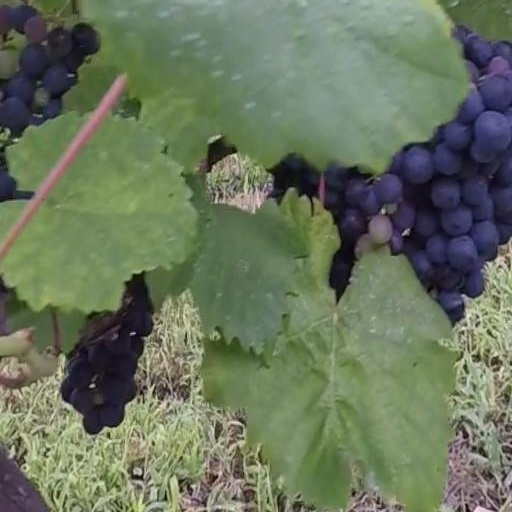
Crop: grape